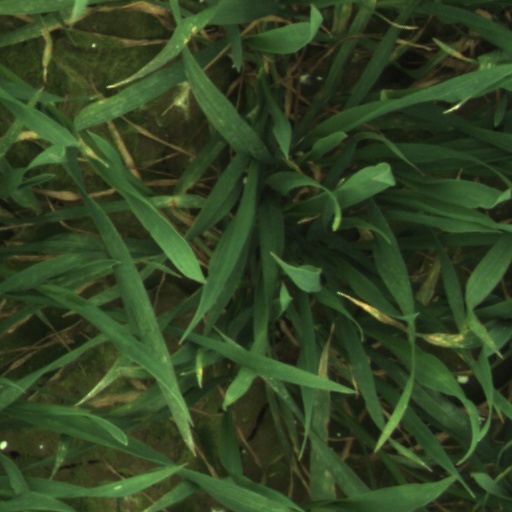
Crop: wheat